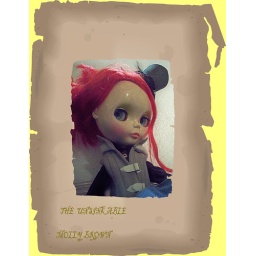
She was an early suffragette!shown here in her lifejacket and a hat of the times--known for her fiery red hair!